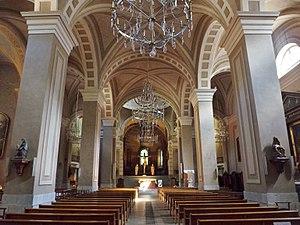
Vue intérieure de la cathédrale Saint-Pierre de Moûtiers, en Savoie.